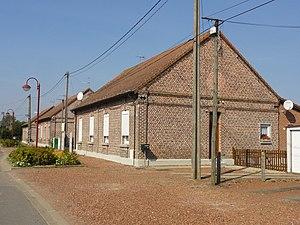
Cité des Hauts Champs de la fosse Saint-Pierre de la Compagnie des mines de Thivencelle dans le bassin minier du Nord-Pas-de-Calais, Thivencelle, Nord, Nord-Pas-de-Calais, France.
La fosse Saint-Pierre de la Compagnie des mines de Thivencelle est un ancien charbonnage du Bassin minier du Nord-Pas-de-Calais, situé à Thivencelle. Deux puits, dénommés Saint-Pierre grand puits et petit puits sont commencés en 1861, mais le gisement s'avère mauvais, et ce n'est qu'à la fin des années 1870 que la compagnie décide de reprendre la fosse en l'approfondissant. Un terril plat est établi à l'ouest de la fosse, et cinq cités sont bâties à l'est du village de Thivencelle. La fosse est reconstruite après avoir été bombardée durant la Première Guerre mondiale.